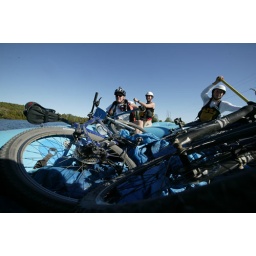
As part of the race, teams had to put bikes in a raft and cross a river.